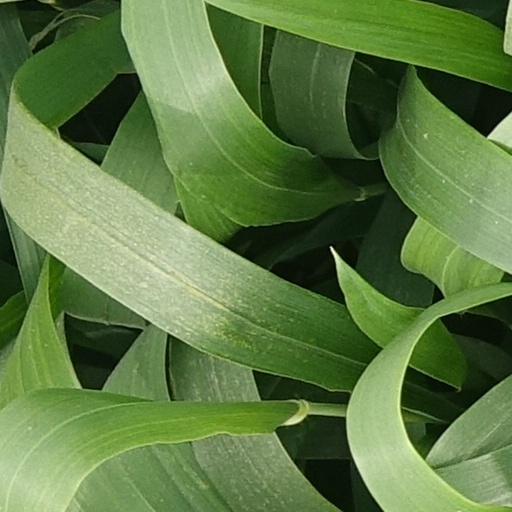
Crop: wheat